TNA Genesis

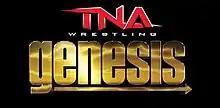
TNA Genesis logo

Genesis is an annual professional wrestling pay-per-view (PPV) event promoted by Total Nonstop Action Wrestling (TNA). The name was originally used on May 9, 2003, for a two-hour DirecTV special that highlighted early moments in TNA’s history.